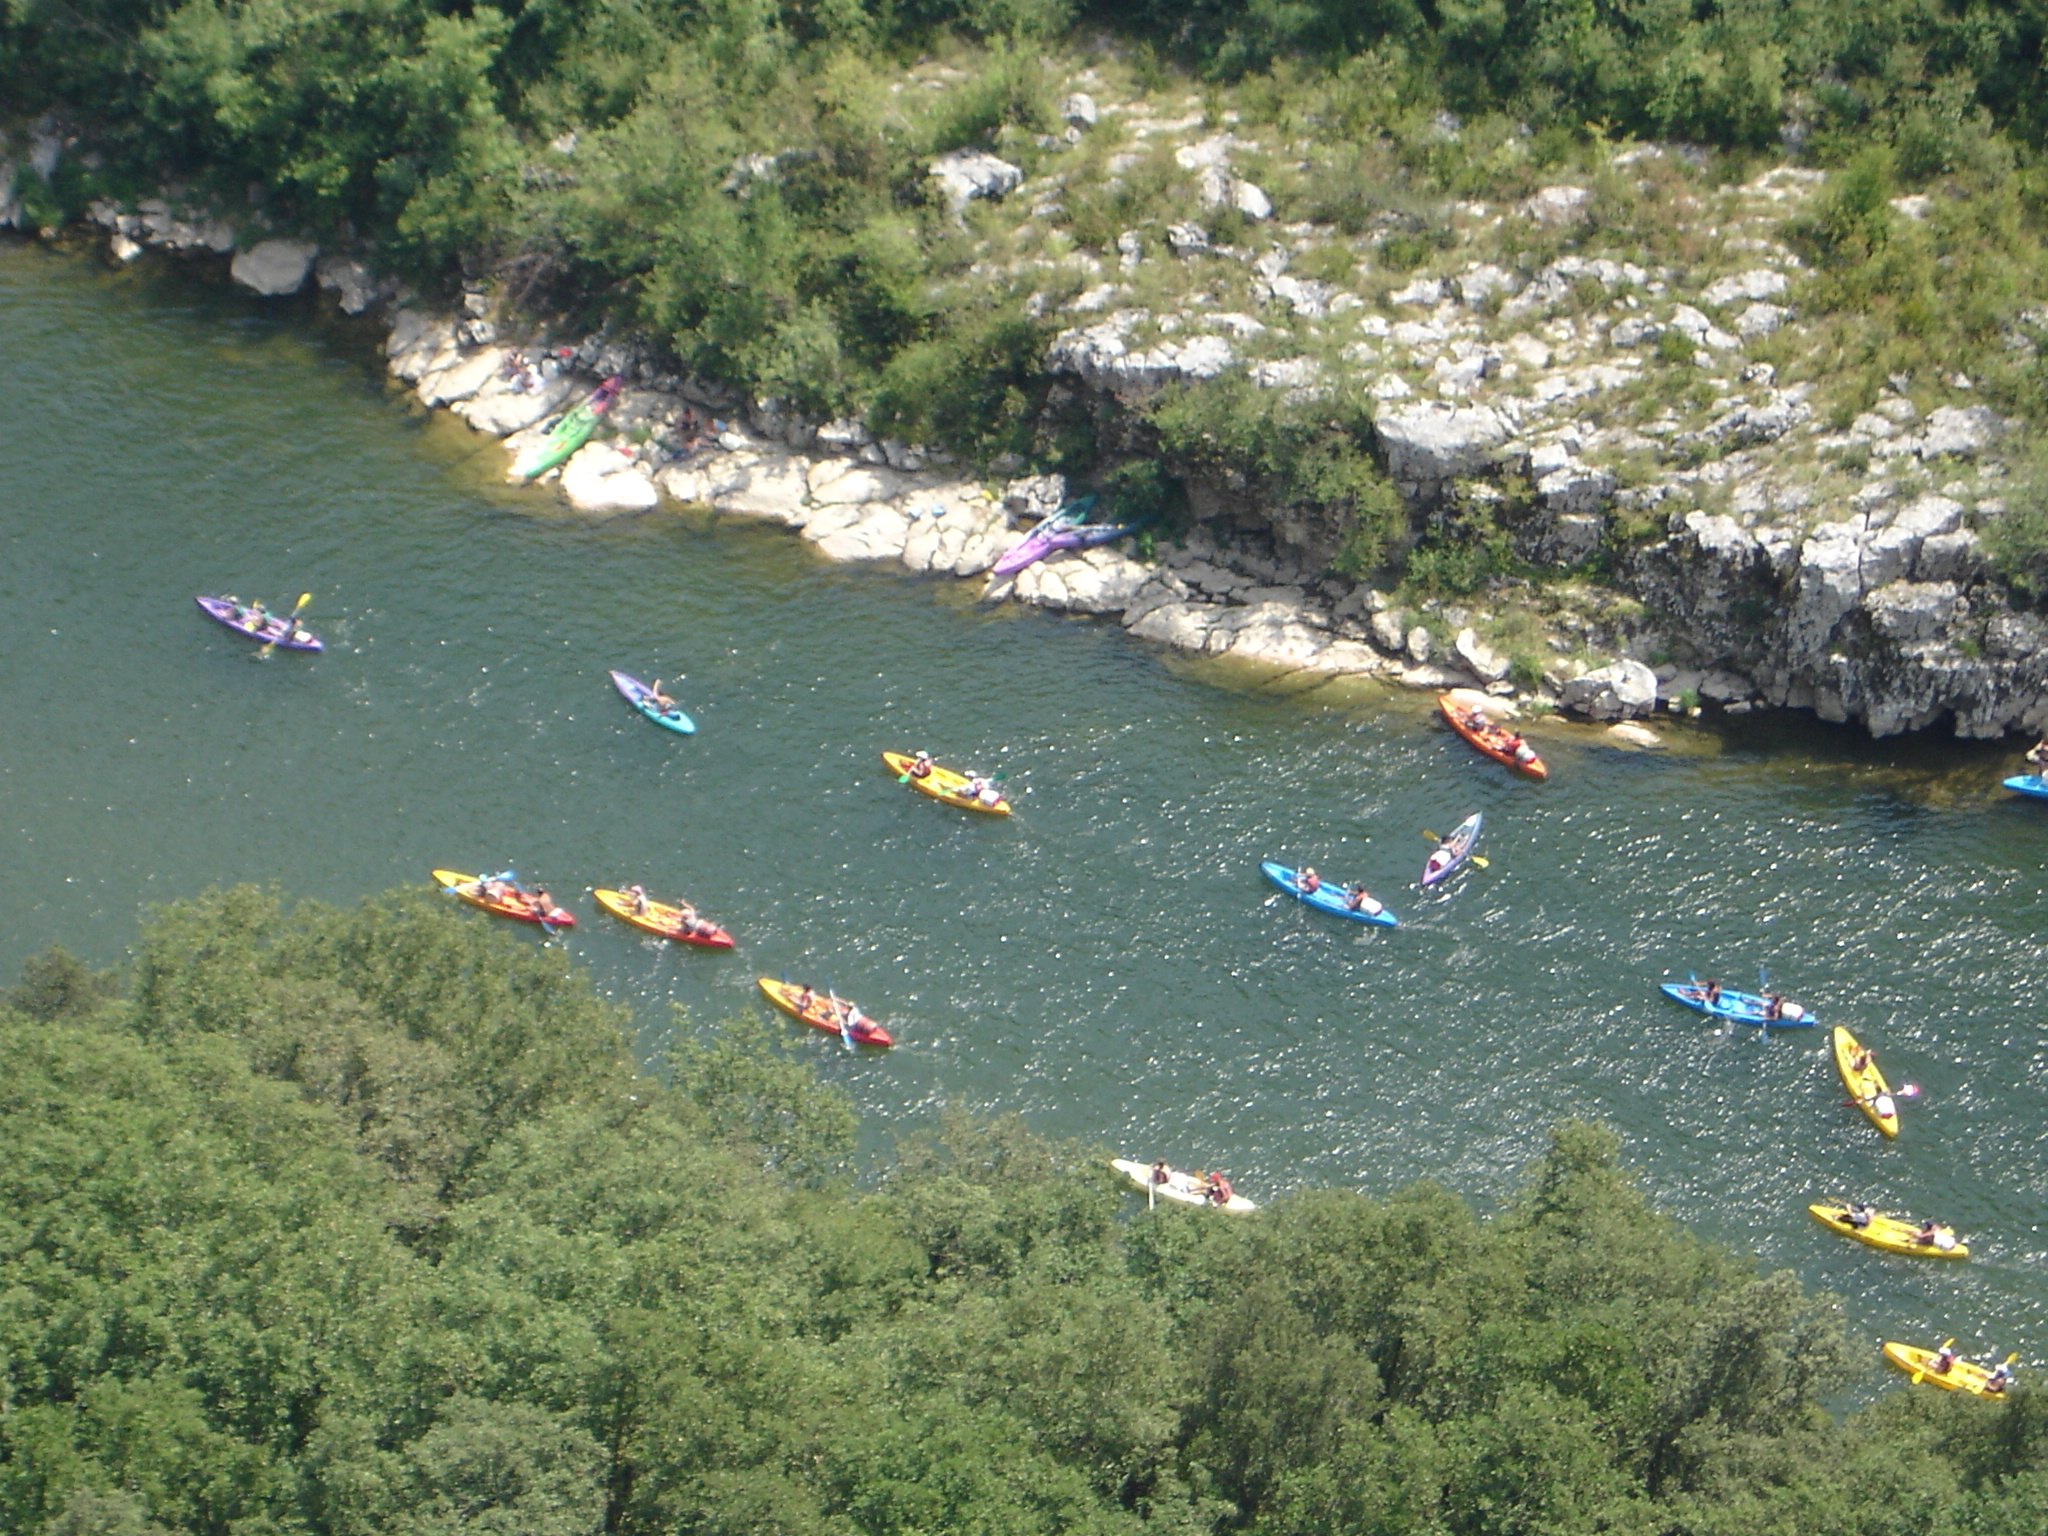
sea, water, river, jumping, france, boot, paddle, vehicle, holiday, bay, extreme sport, sports, boating, ardeche, canoeing, paddler, canoeist